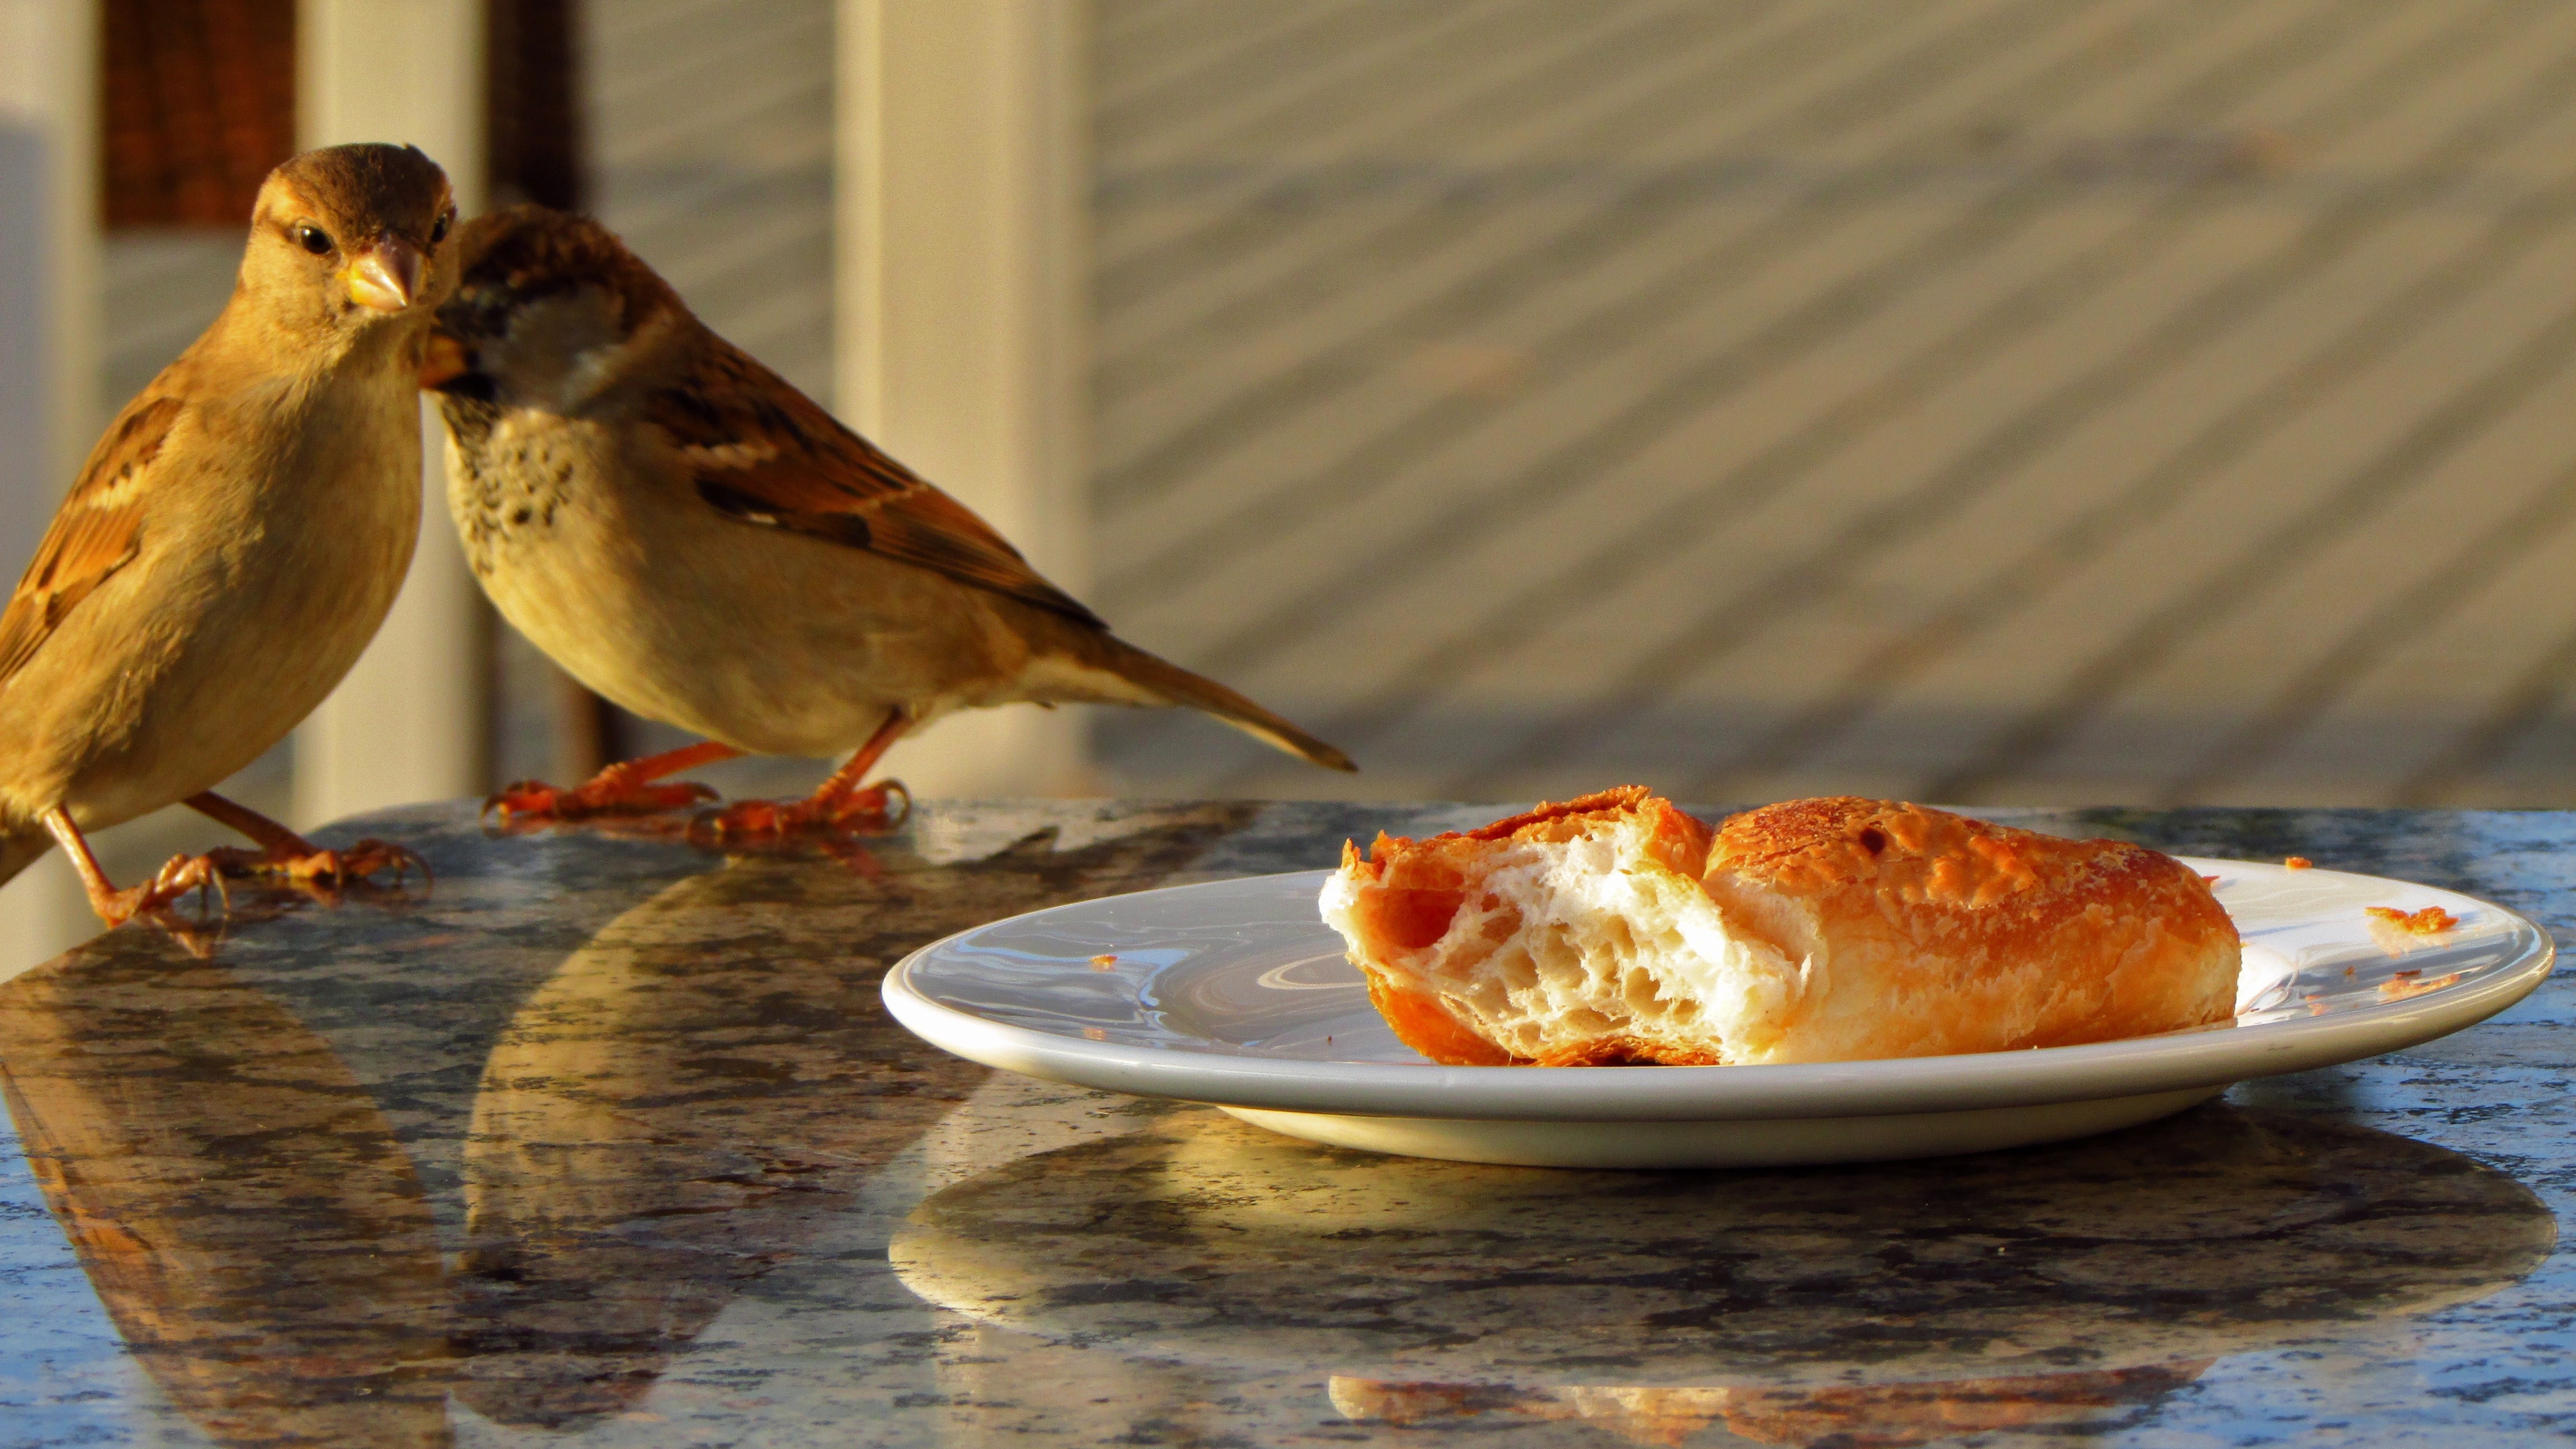
beach, bird, restaurant, animal, dish, food, croissant, birds, catalonia, costa, sparrow, finch, old world flycatcher, perching bird